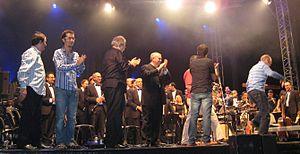
Oskorri est un groupe de musique folk basque, formé à Bilbao au début des années 1970. Son premier album, publié en 1976, rend hommage aux poèmes de Gabriel Aresti. Son nom signifie « ciel rouge » en basque.